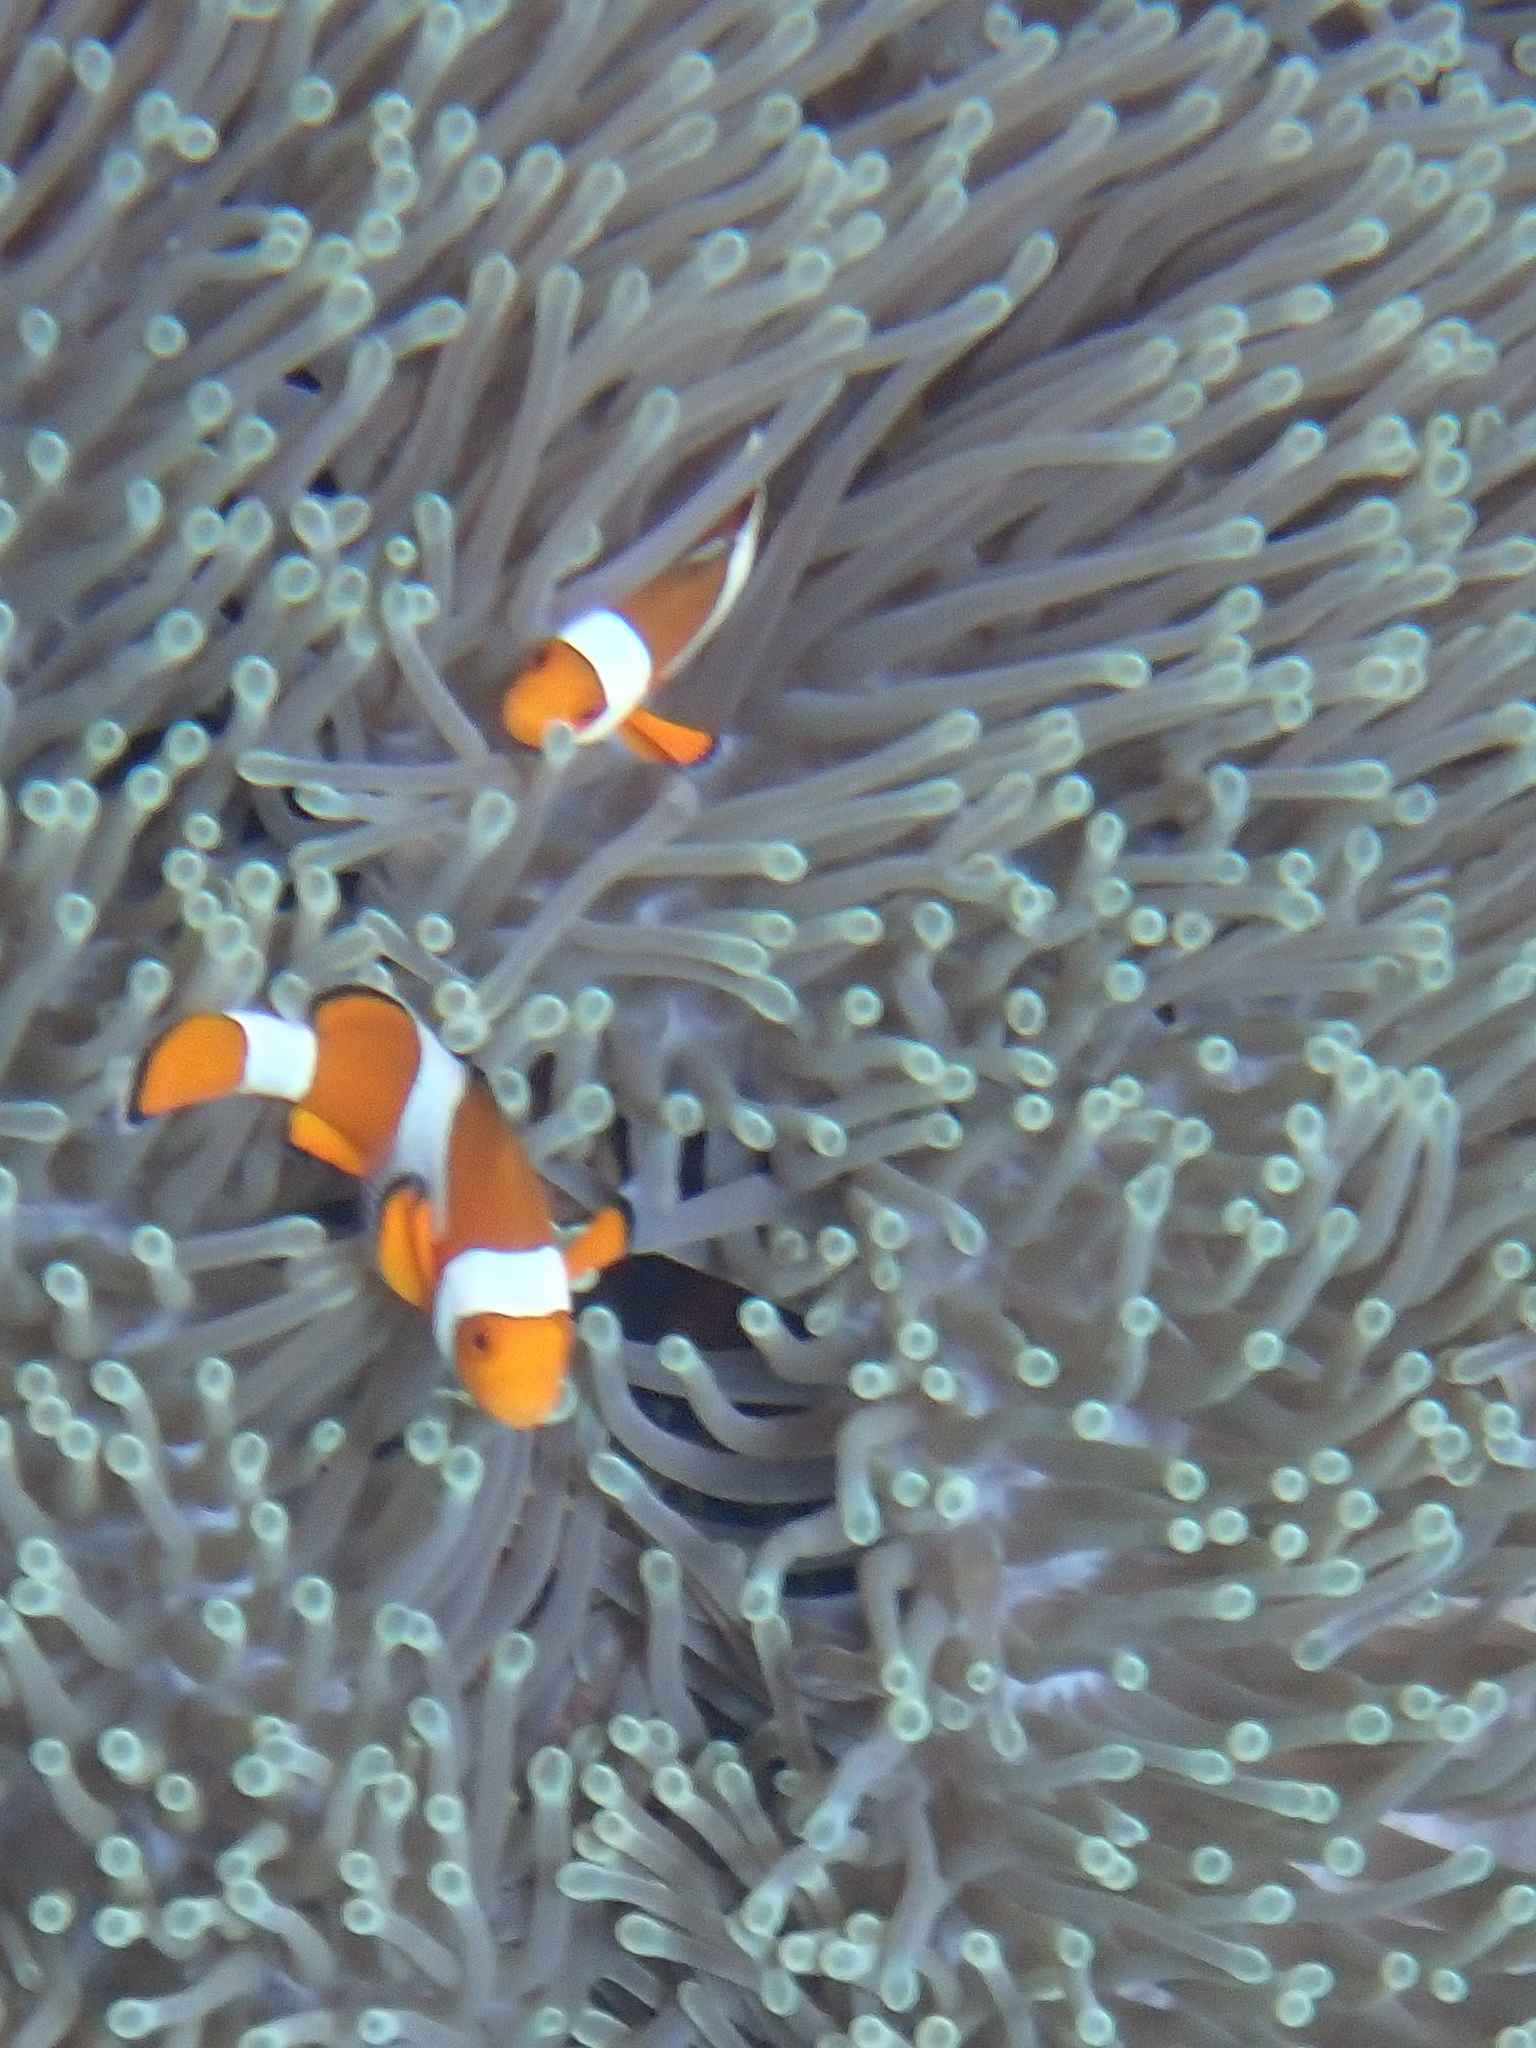
Amphiprion ocellaris (Ocellaris Anemonefish)